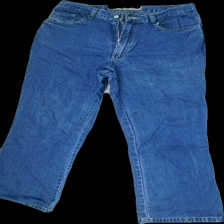
View: front
Type: Jeans
Category: Ladies
Brand: Not in the list
Brand text on label: Ofelia
Colors: Blue
Material: 100% Cotton
Cut: Regular
Trend: Denim
Damage: stain
Damage location: middle center
Damage 2: stain
Damage 2 location: middle left
Price range: <50
Recommended usage: Recycle
Description: Straight jeans